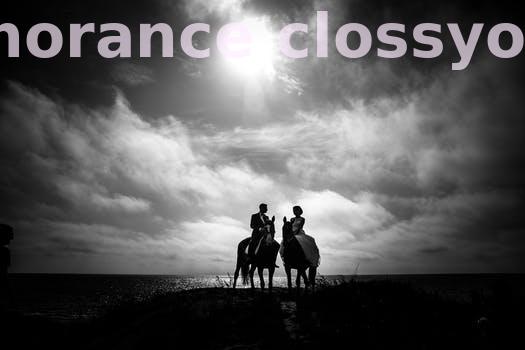
Label: Watermark